Woodlands, East Maitland

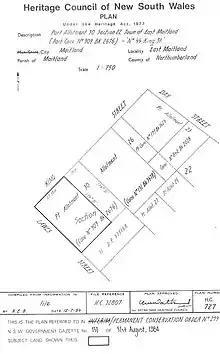
Heritage boundaries

Woodlands was listed on the New South Wales State Heritage Register on 2 April 1999.